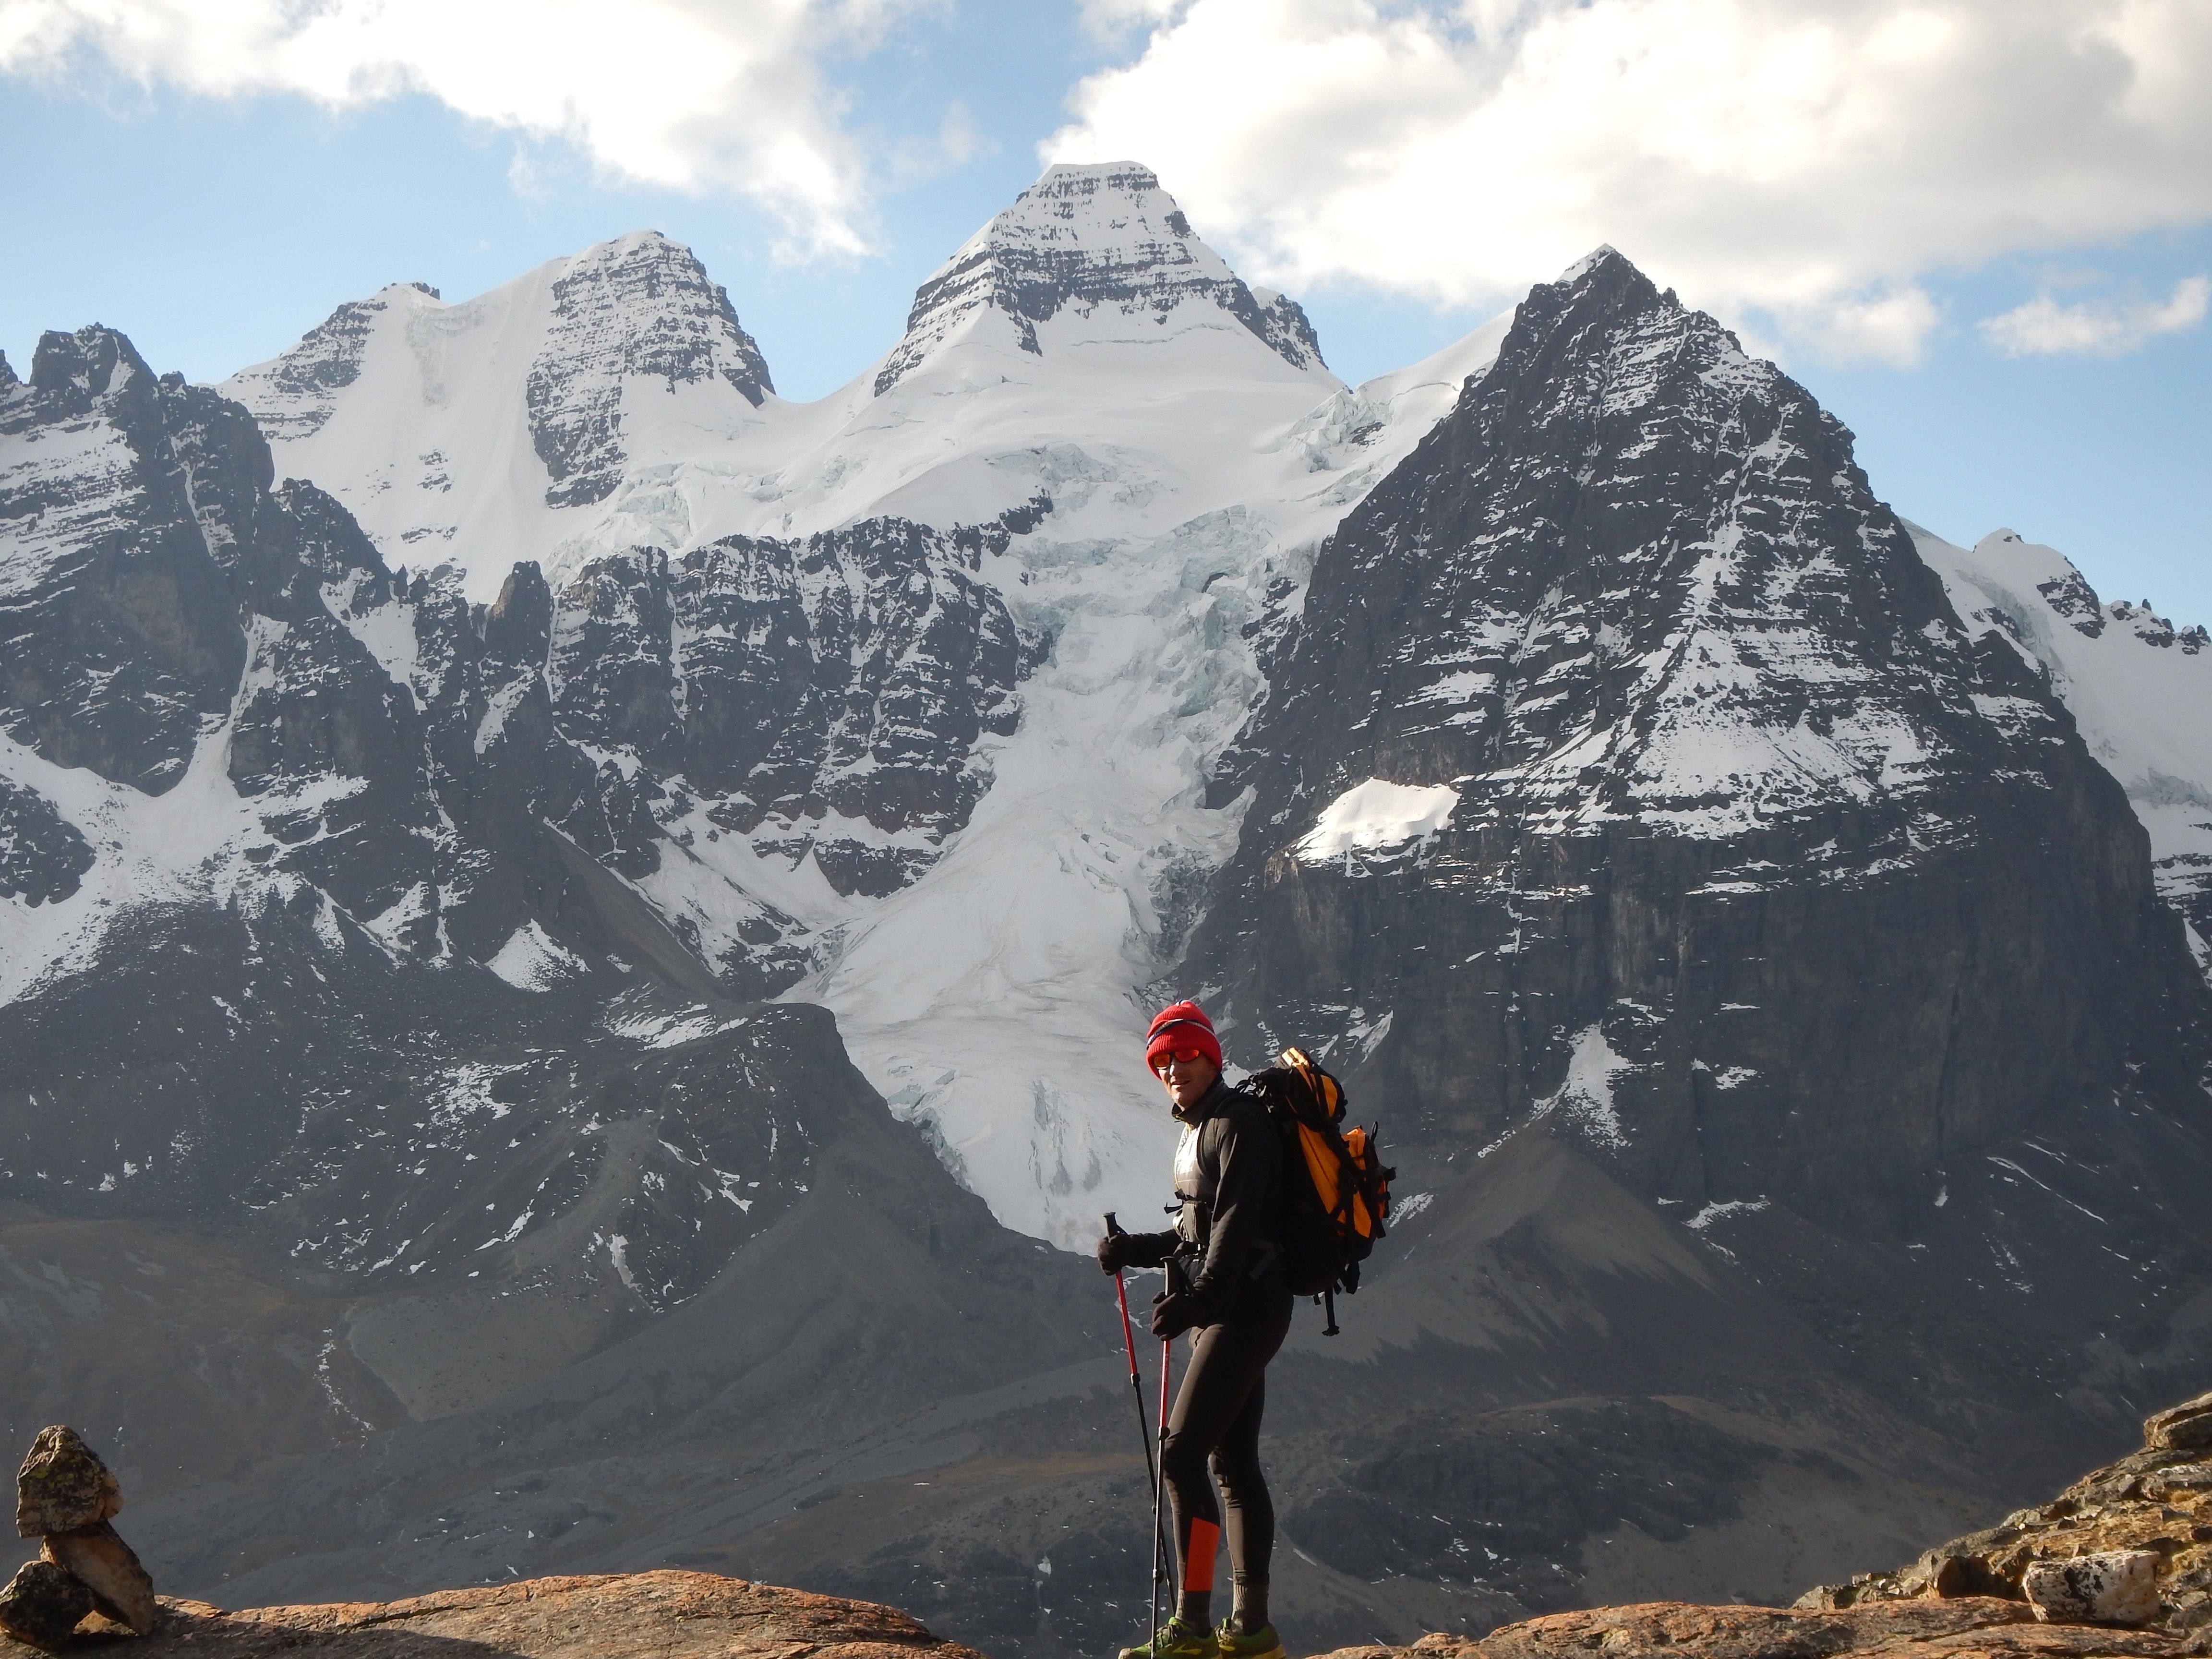
man, wilderness, walking, mountain, hiking, sport, adventure, mountain range, recreation, climbing, extreme sport, ridge, summit, activity, mountaineering, sports, alps, backpacking, plateau, adventures, condominium, bolivia, landform, mountain pass, the person, outdoor recreation, geographical feature, mountainous landforms, mountain guide, ar te